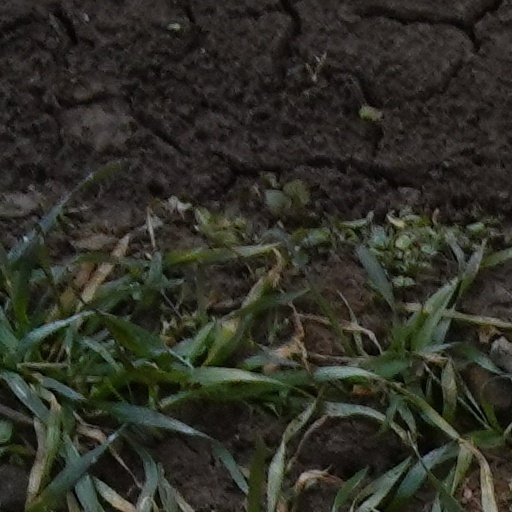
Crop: wheat